Louise Emmons

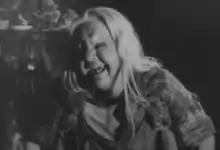
Emmons in "Foolish Wives" (1922)

Louise Emmons (January 7, 1858 – March 6, 1935) was an American character actress. She appeared in several films between 1914 and 1935.